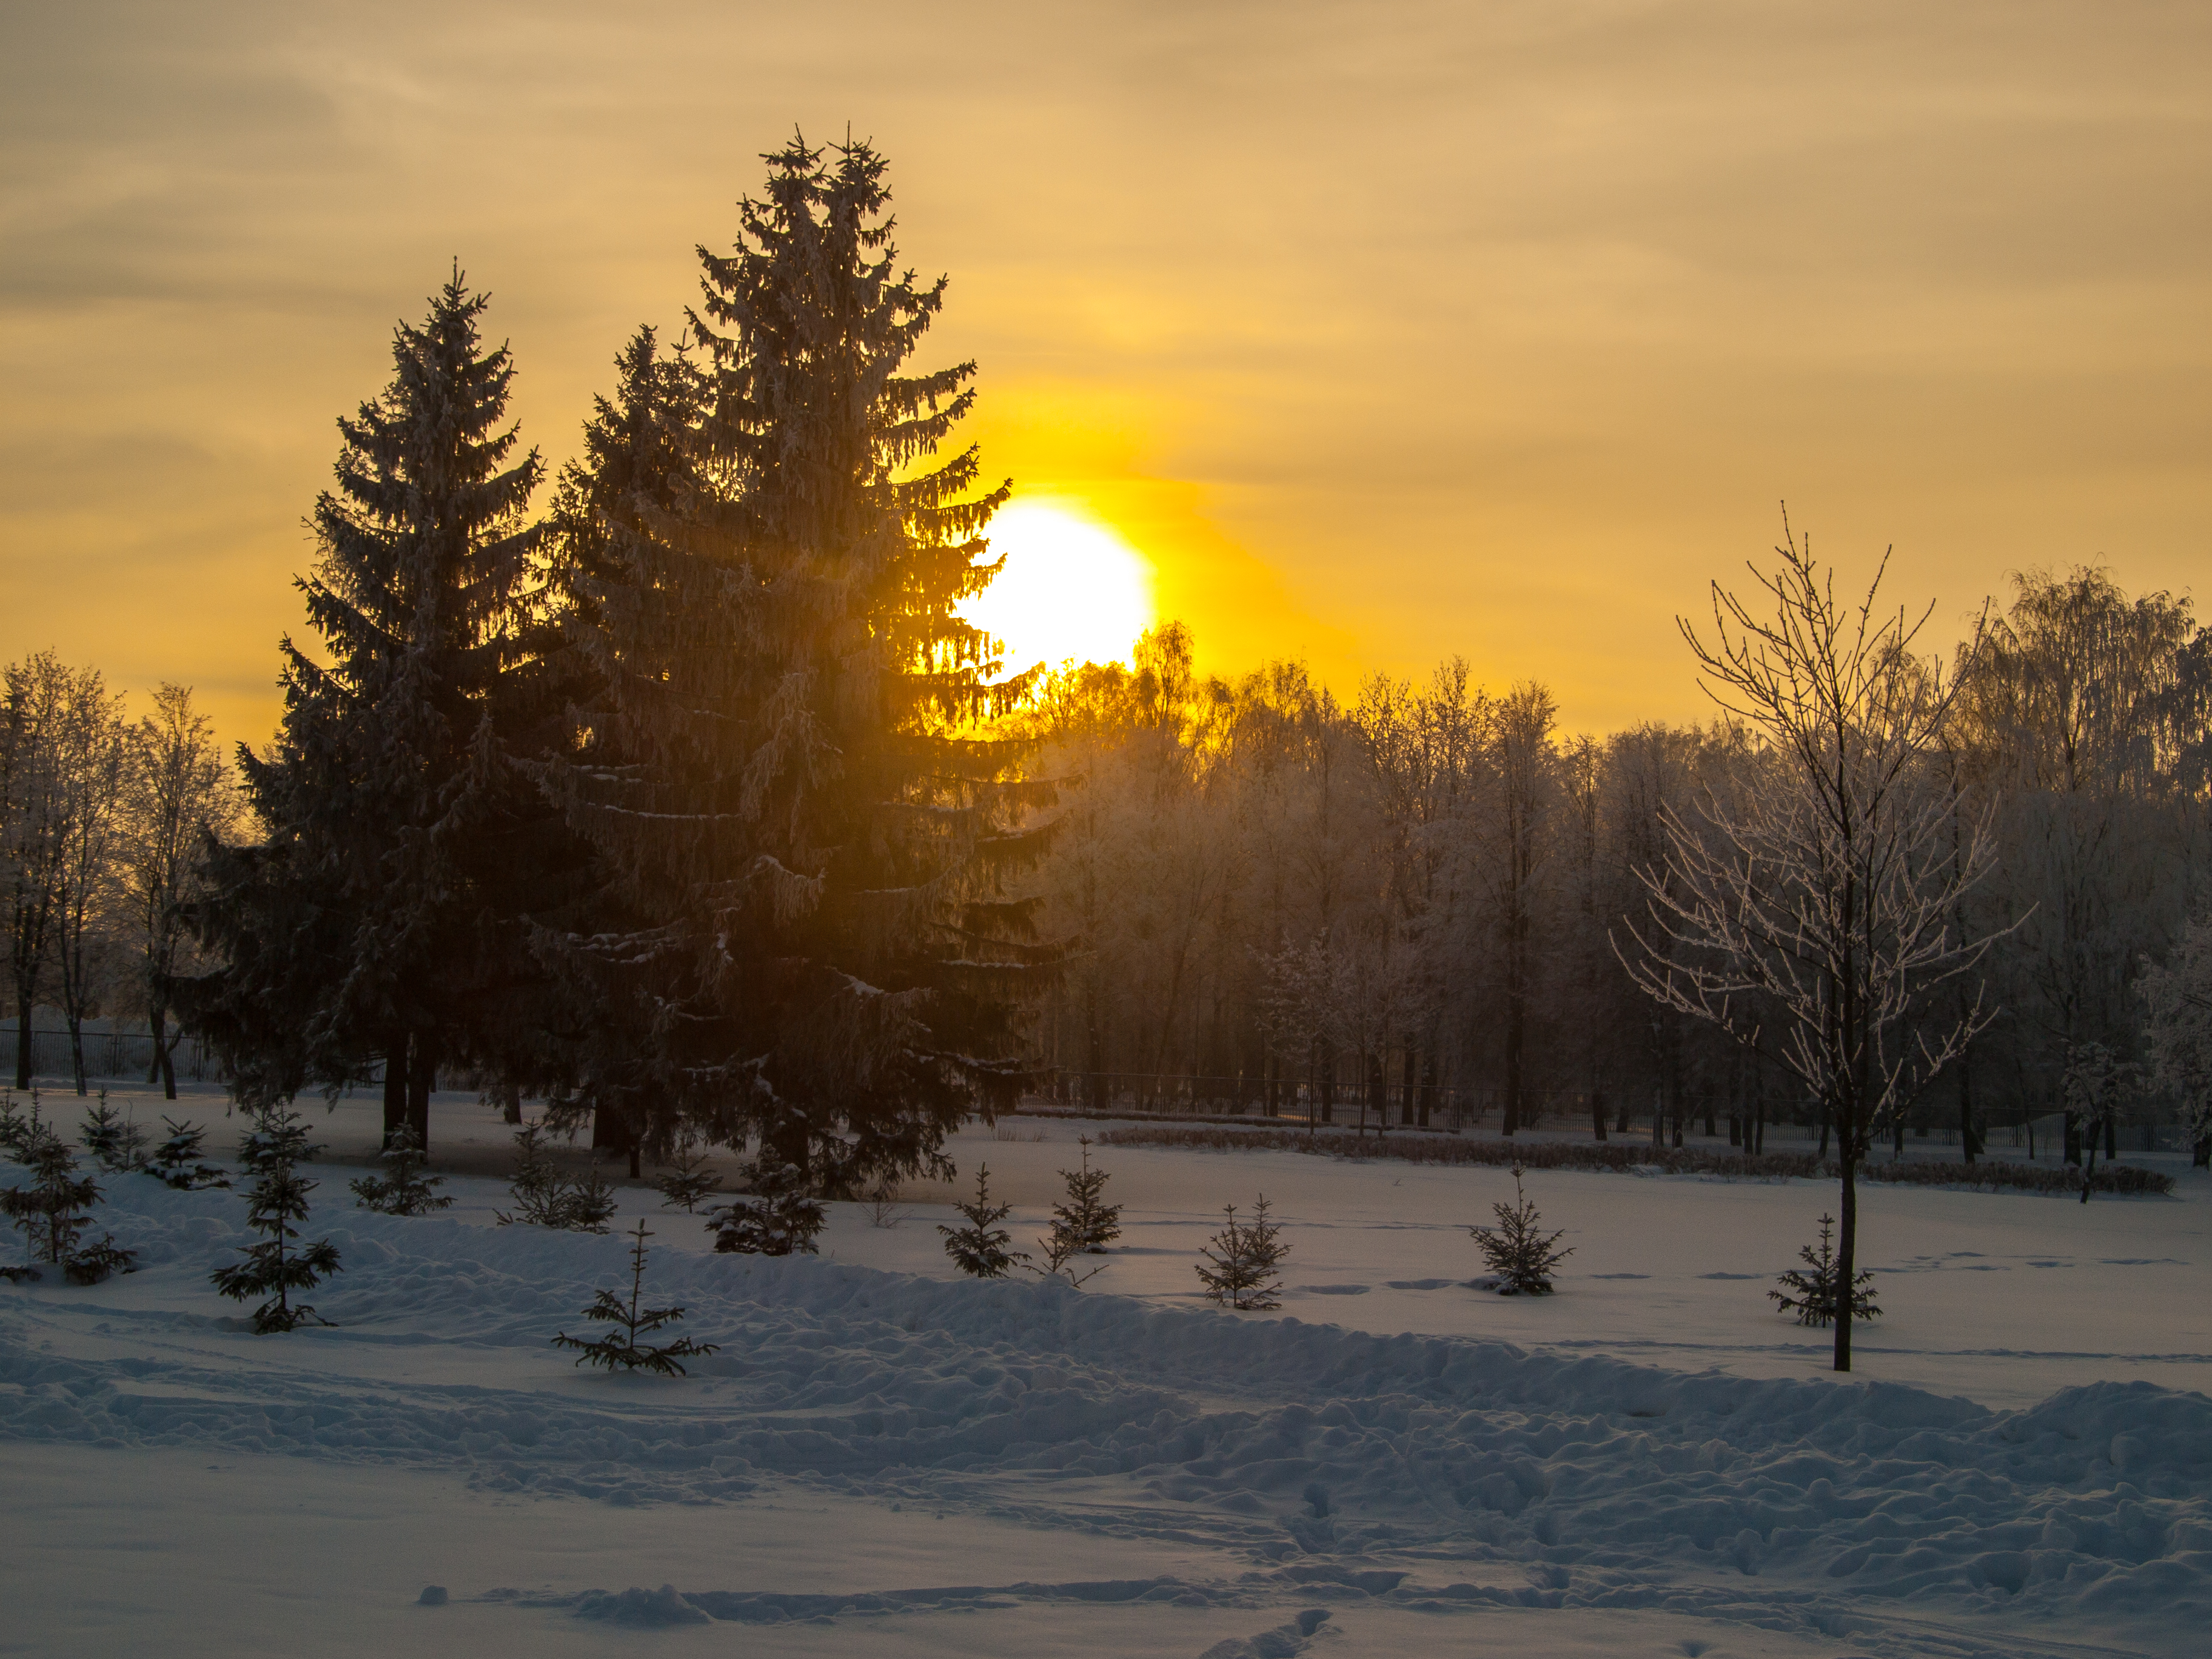
images, cloud, sky, atmosphere, snow, plant, natural landscape, tree, branch, afterglow, larch, dusk, sunlight, freezing, sunset, atmospheric phenomenon, biome, woody plant, sunrise, red sky at morning, evergreen, landscape, horizon, morning, wood, twig, geological phenomenon, astronomical object, sun, forest, winter, slope, cumulus, evening, dawn, conifer, frost, spruce fir forest, reflection, hill, mountain, heat, tropical and subtropical coniferous forests, Northern hardwood forest, pine, fir, mountain range, pine family, ice